Fengu people

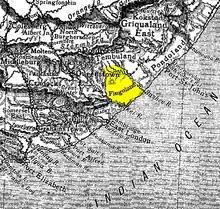
Map of Fingoland (highlighted), and surrounding regions of the Eastern Cape Frontier. 1911.

Christianity played a major role in the survival of the endangered Fengu people after the Mfecane wars. After contact with the Gcaleka Xhosa, who were hostile towards them, the Fengu people found comfort in Rev. John Ayliff, the missionary at Butterworth who devoted himself to the tribe for the next 30 years. In 1835, Ayliff led 17 000 and 22 000 head of cattle to Peddie On 14 May 1835, the Fengu people gathered under an old milkwood tree in the Peddie district, in the presence of Rev. John Ayliff, and swore an oath to obey the Queen, to accept Christianity, and to educate their children. This agreement became known as the 'Fingo-Oath'. Soon after accepting Christianity, the Fengu became the first Bantu in South Africa to use ploughs, demonstrated to them by the missionaries, and also the first to plant wheat. A small group moved to Tsitsikamma and carried their Christian customs with them. The Fengu, who were most Wesleyans, soon moved to Grahamstown where they fought on the side of the British in the eighth frontier war of 1850 to 1853 and were rewarded with land in a freehold village known as Fingo in Grahamstown in 1855. The educated Fengu went as far as Port Elizabeth, where they worked at the harbour and established urban communities in Cape Town, where they also continued practising as Christians. Since the day the 'Fingo-Oath' was sworn, 14 May has been celebrated as Fingo Emancipation Day and a ceremony held under the old milkwood tree where the oath was sworn.